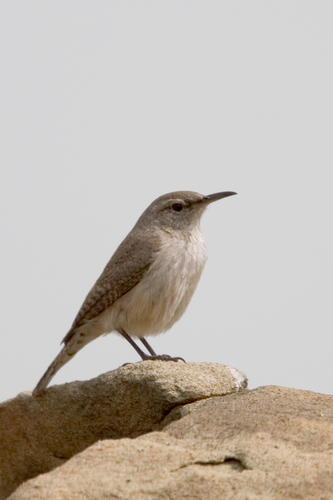
a bird with brown tones all over and a cream underbellybird with tan belly and throat flat beak and brown larsus with small feet
this white and grey bird has very long legs and a pointy beak.
this is a very small tan bird with a white breast and skinny bill.
the bird has a white belly and tail with gray wings and head.
the is colorful bird has a long beak with long legs
this bird has a white belly and breast and a grey wing and head.
this bird is white and brown in color, with a skinny beak.
this particular bird has a belly that is tan and white
this bird has wings that are brown and has a white belly
Species: Rock Wren